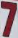
Number: 7